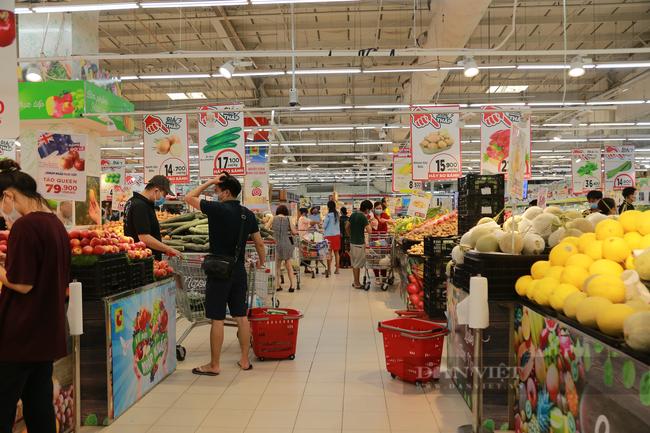
nam thanh niên đưa tay lên tóc đang dắt theo xe đẩy siêu thị bằng nhựa màu đỏ